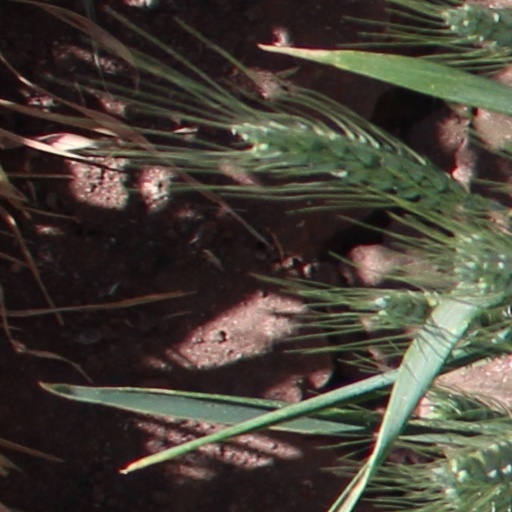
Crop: wheat